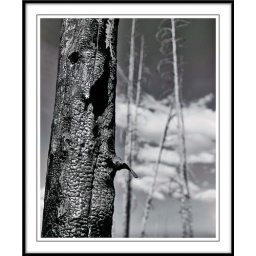
Charred tree near Grebe Lake in Yellowstone. It's quite fascinating walking through a burnt forest.4x5 tmax 100